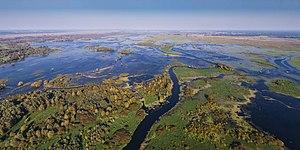
Cet article recense les zones humides d'importance internationale de Pologne concernées par la convention de Ramsar.
"Le Parc national de l'embouchure de la rivière Warta, est le plus récent des 23 parcs nationaux de Pologne. Il a été créé le 19 juin 2001, dans la région du plus bas détroit de la rivière Warta, jusqu'à son confluent avec l'Oder, qui marque la frontière germano polonaise. Le parc couvre une superficie de 80,38 kilomètres carrés au sein de la Voïvodie de Lubusz. Le nom Ujście Warty signifie ""la bouche de la Warta"" – le mot polonais ujście est également utilisé pour désigner l'extrémité d'une rivière se jetant dans une autre rivière ou dans un lac plutôt que dans la mer.